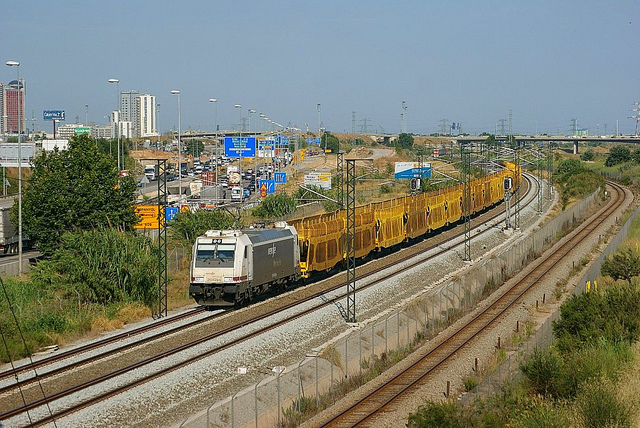
A long train traveling through a rural countryside.

a train traveling on the outskirts of a city

A train on its tracks goes by a busy commercial road

a white and gray train engine is pulling its yellow train cars

A freight train passing through the outskirts of a  city.